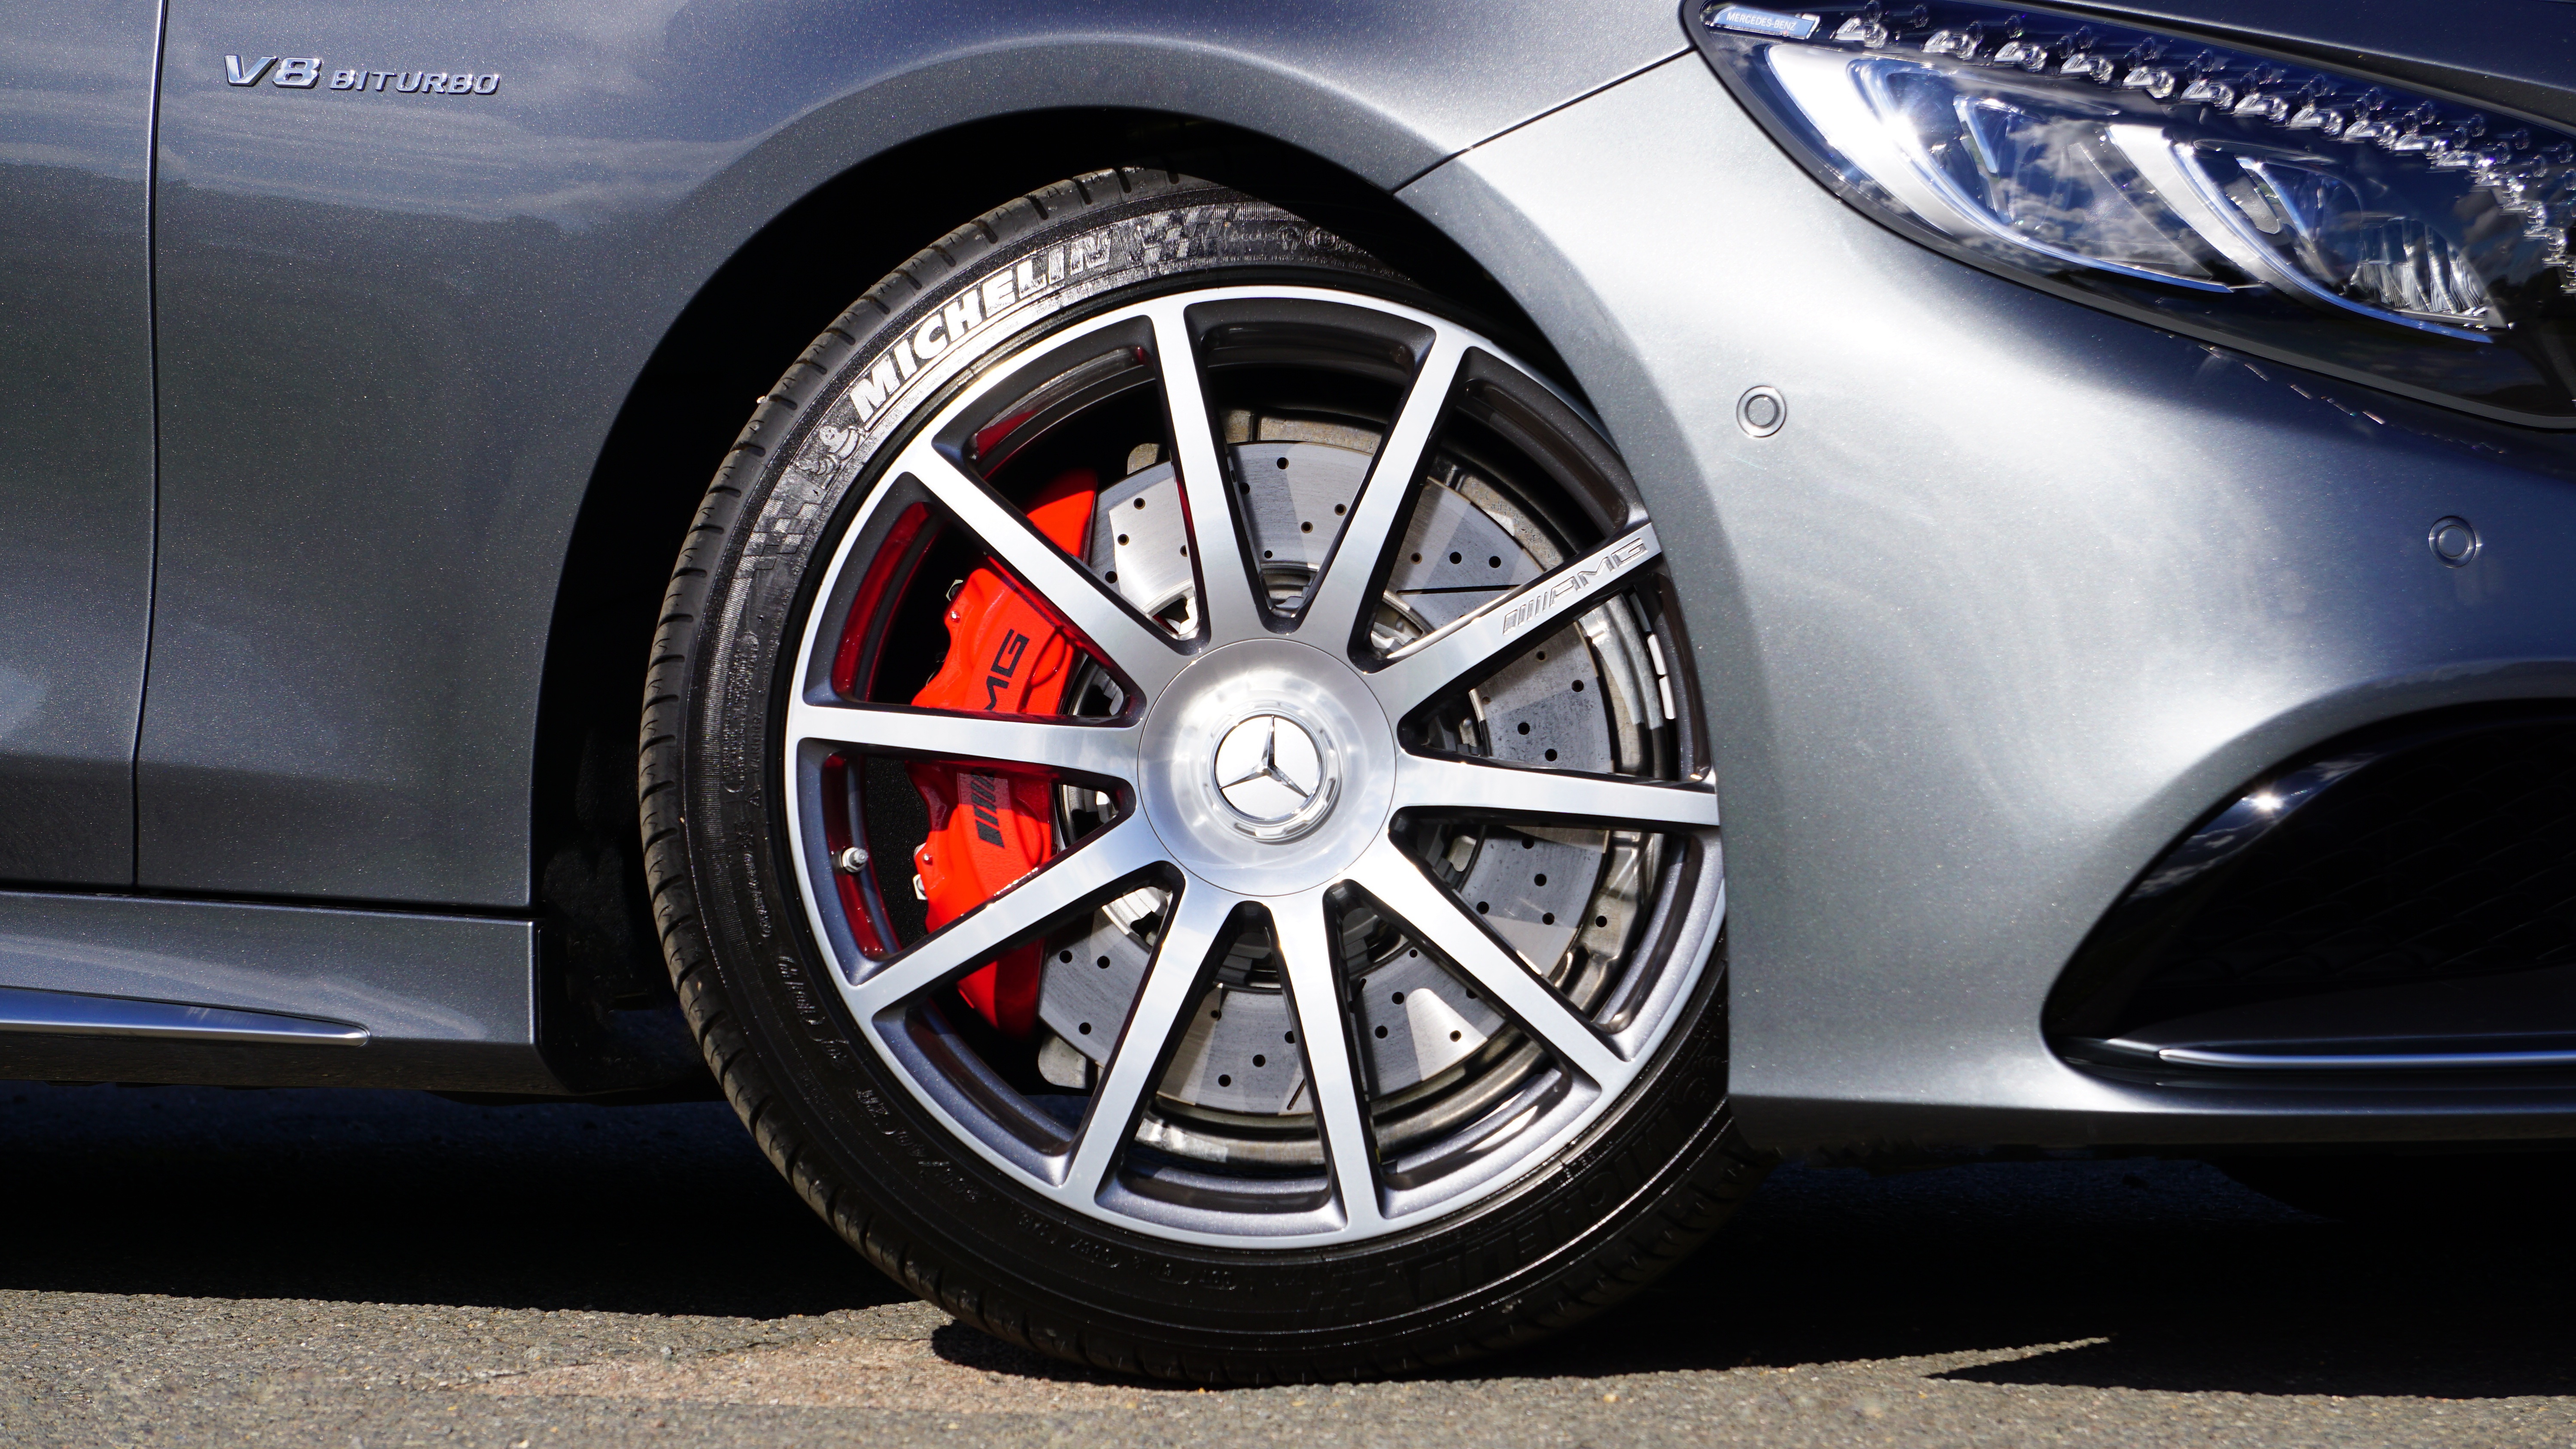
technology, sport, car, wheel, automobile, transportation, transport, vehicle, drive, auto, speed, modern, automotive, sports car, bumper, race, supercar, power, luxury, design, performance, rim, racing, motor, sedan, new, style, elegant, mercedes, expensive, fast, shiny, sportscar, elegance, metallic, benz, alloy, alloy wheel, auto show, land vehicle, prestige, new car, automobile make, automotive exterior, automotive design, luxury vehicle, sports sedan, s63